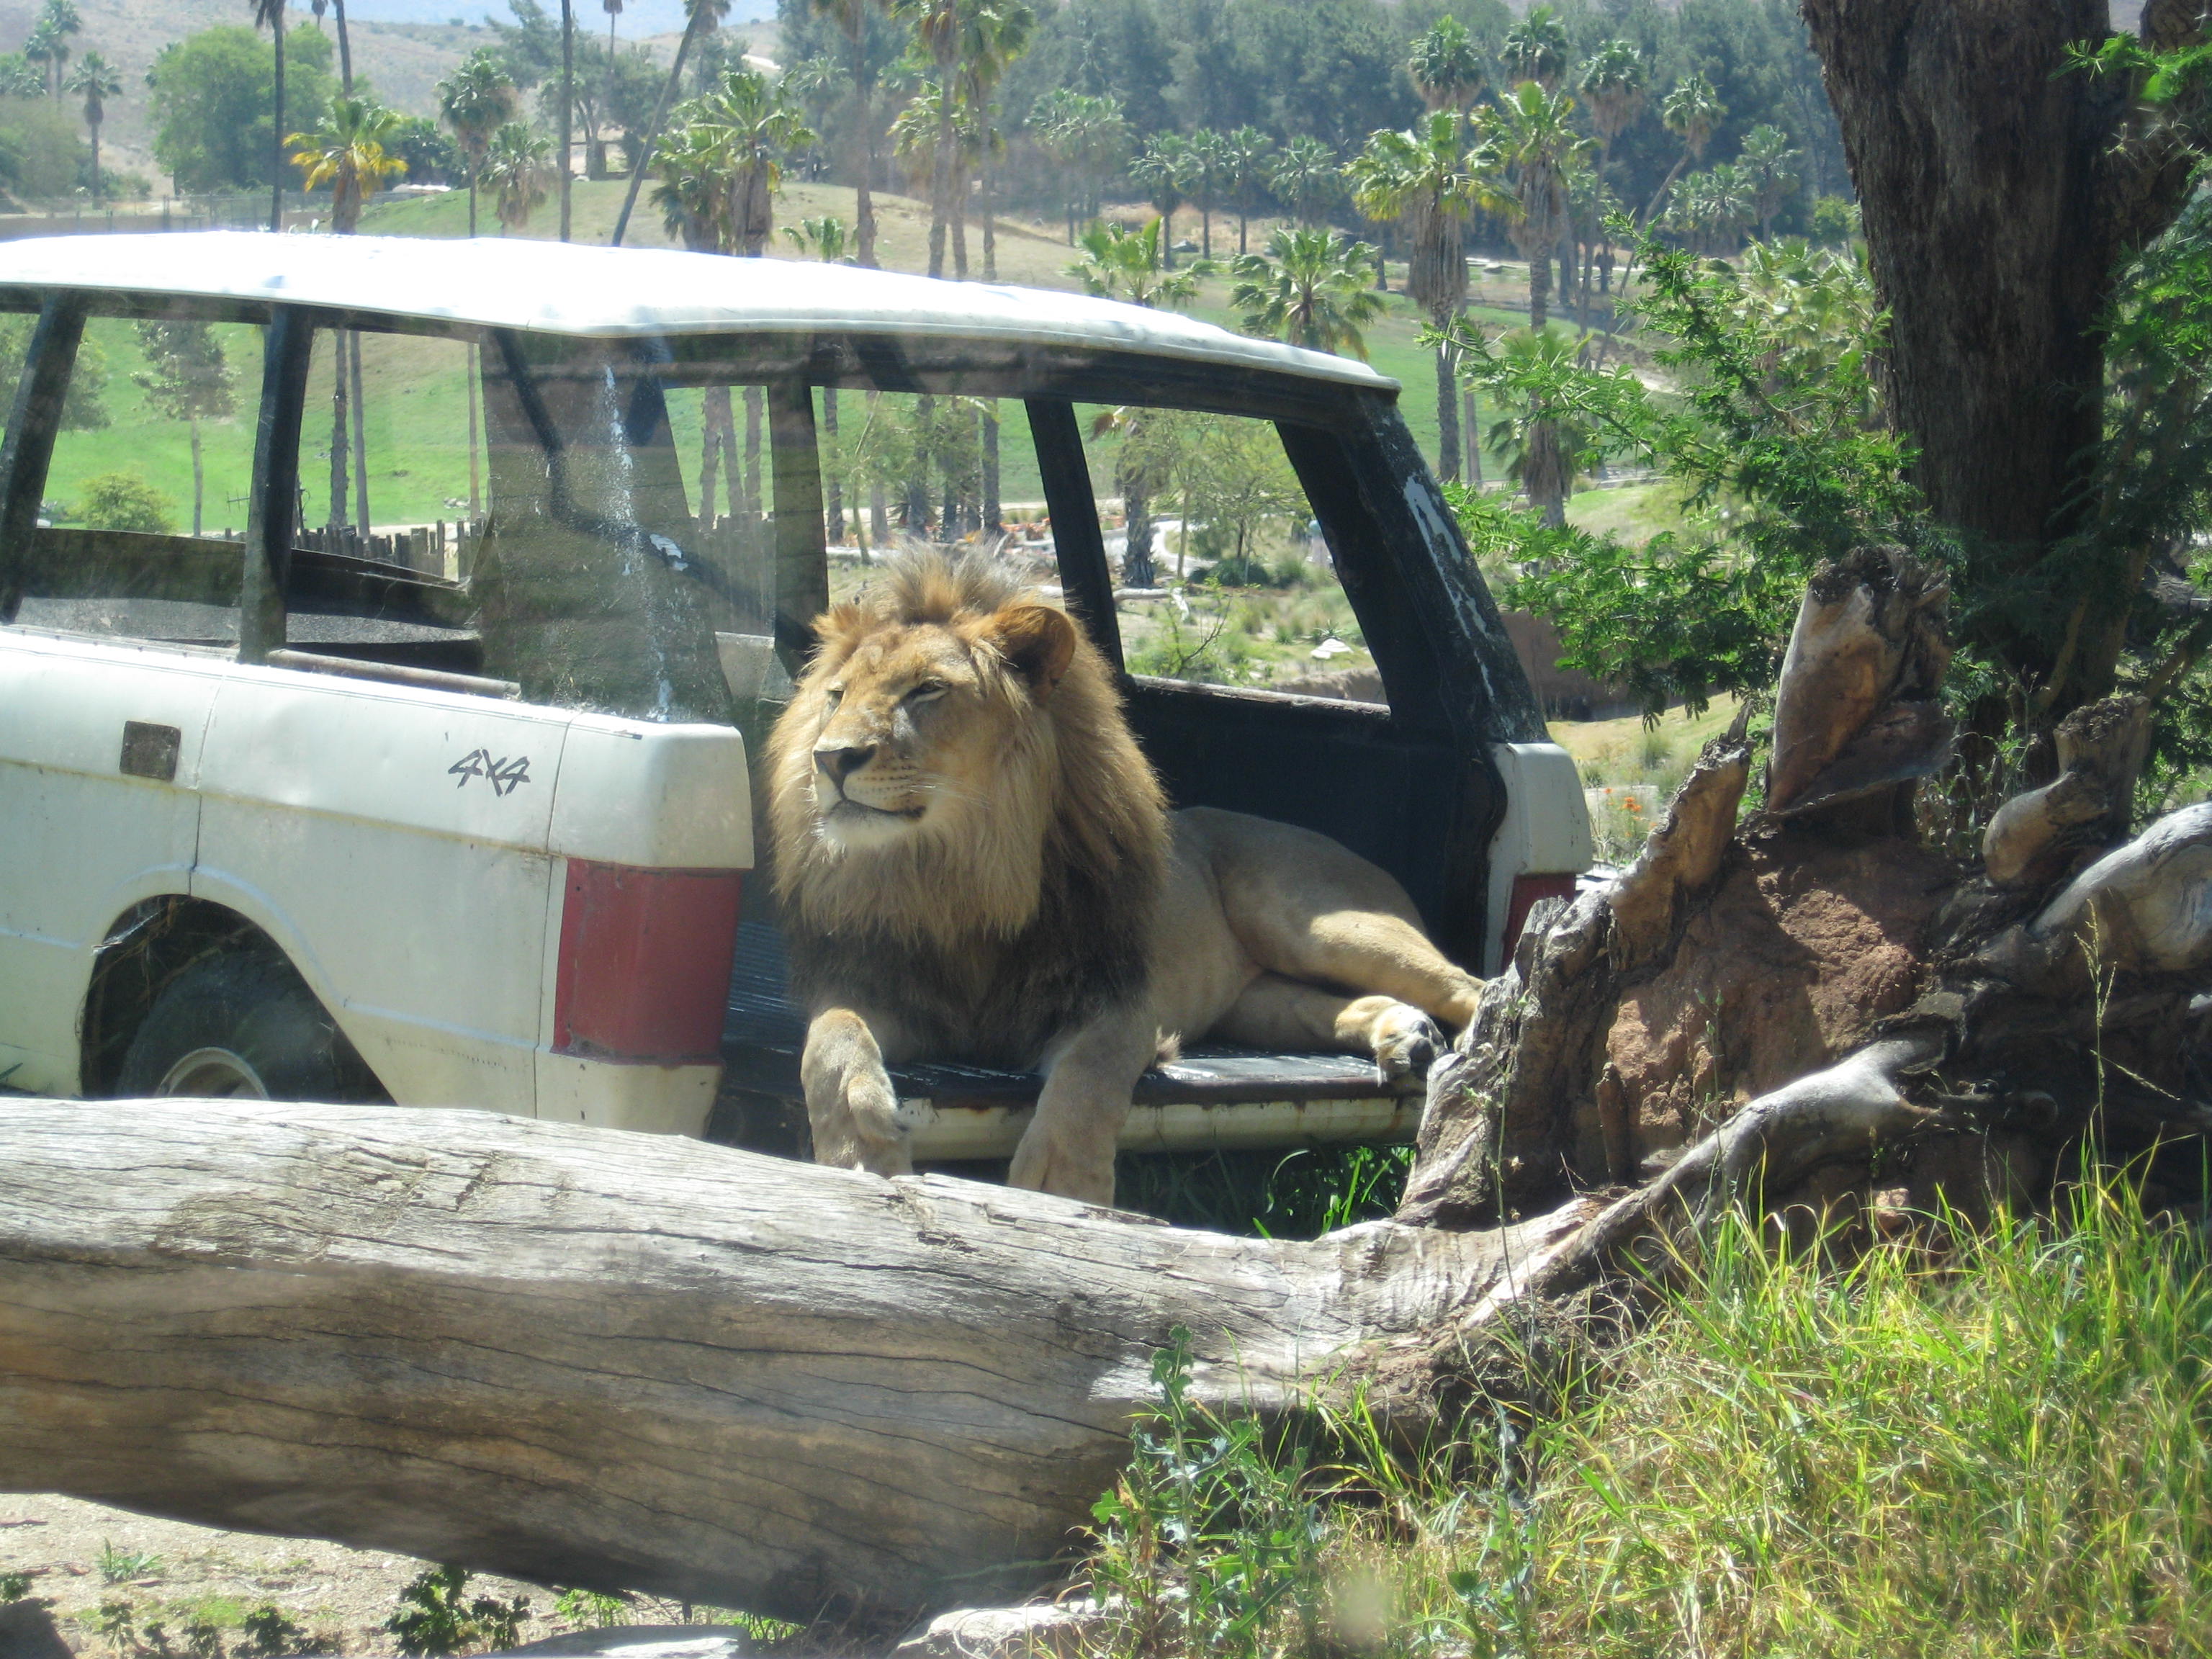
nature, animal, wildlife, wild, zoo, park, flora, fauna, lion, creativecommons, san, animals, escondido, safari, diego, cheeta, caliofnia